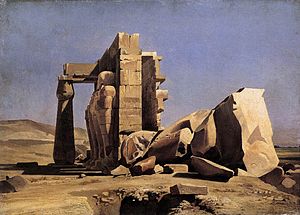
Charles Gleyre / Liv og gerning
Egyptisk tempel, 1840
Marc Gabriel Charles Gleyre var ein schweizisk kunstmaler. Han underviste en række yngre kunstnere, som fik en markant karriere. blandt dem var Claude Monet, Auguste Renoir, Alfred Sisley og James McNeill Whistler.